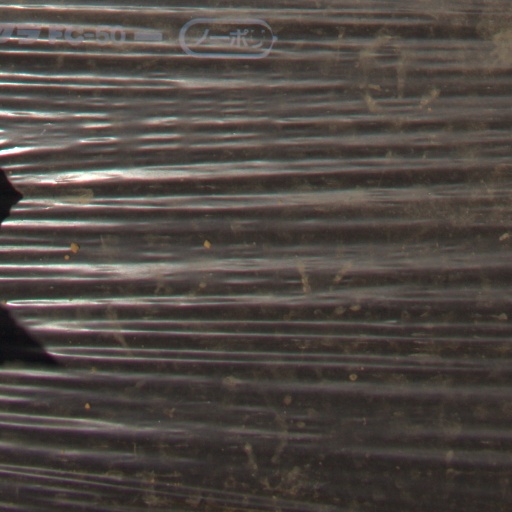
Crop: Jerusalem artichoke